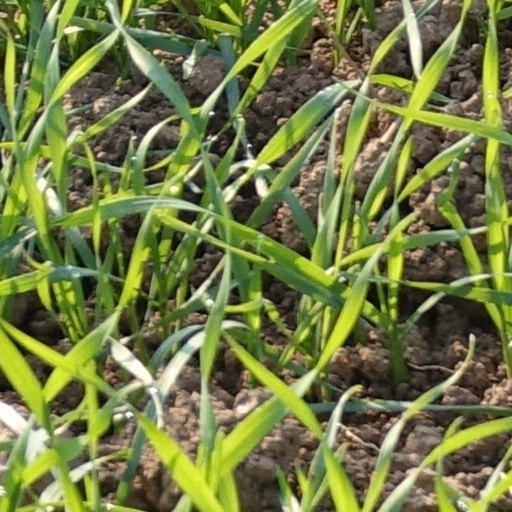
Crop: wheat